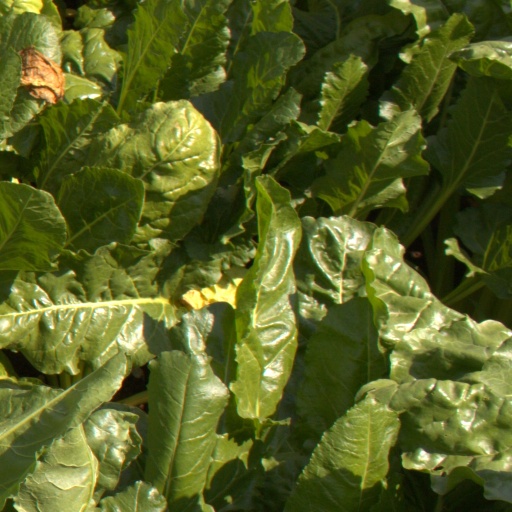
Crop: sugar beet